Governor of the South Seas Mandate

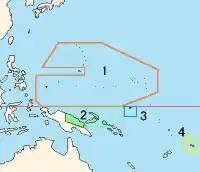
League of Nations mandates in the Pacific Ocean. The South Seas Mandate (bordered in "orange") is number 1.

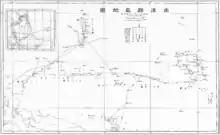
Japanese map of the South Seas Mandate in the 1930s.

The Governor of the South Seas Mandate (officially known as the Director of the South Sea Agency) was an official who administered the South Seas Mandate, a Class C League of Nations mandate in the Pacific Ocean under the administration of the Empire of Japan, as part of the Japanese colonial empire, between 1922 and 1944. The territory consisted of islands awarded to Japan by the League of Nations after World War I, prior to which they had been part of the German colonial empire. During World War II, the United States captured the islands from Japan. After World War II, the United Nations placed the territory under the United States trusteeship as the Trust Territory of the Pacific Islands. The islands are now part of Palau, the Northern Mariana Islands, the Federated States of Micronesia, and the Republic of the Marshall Islands.